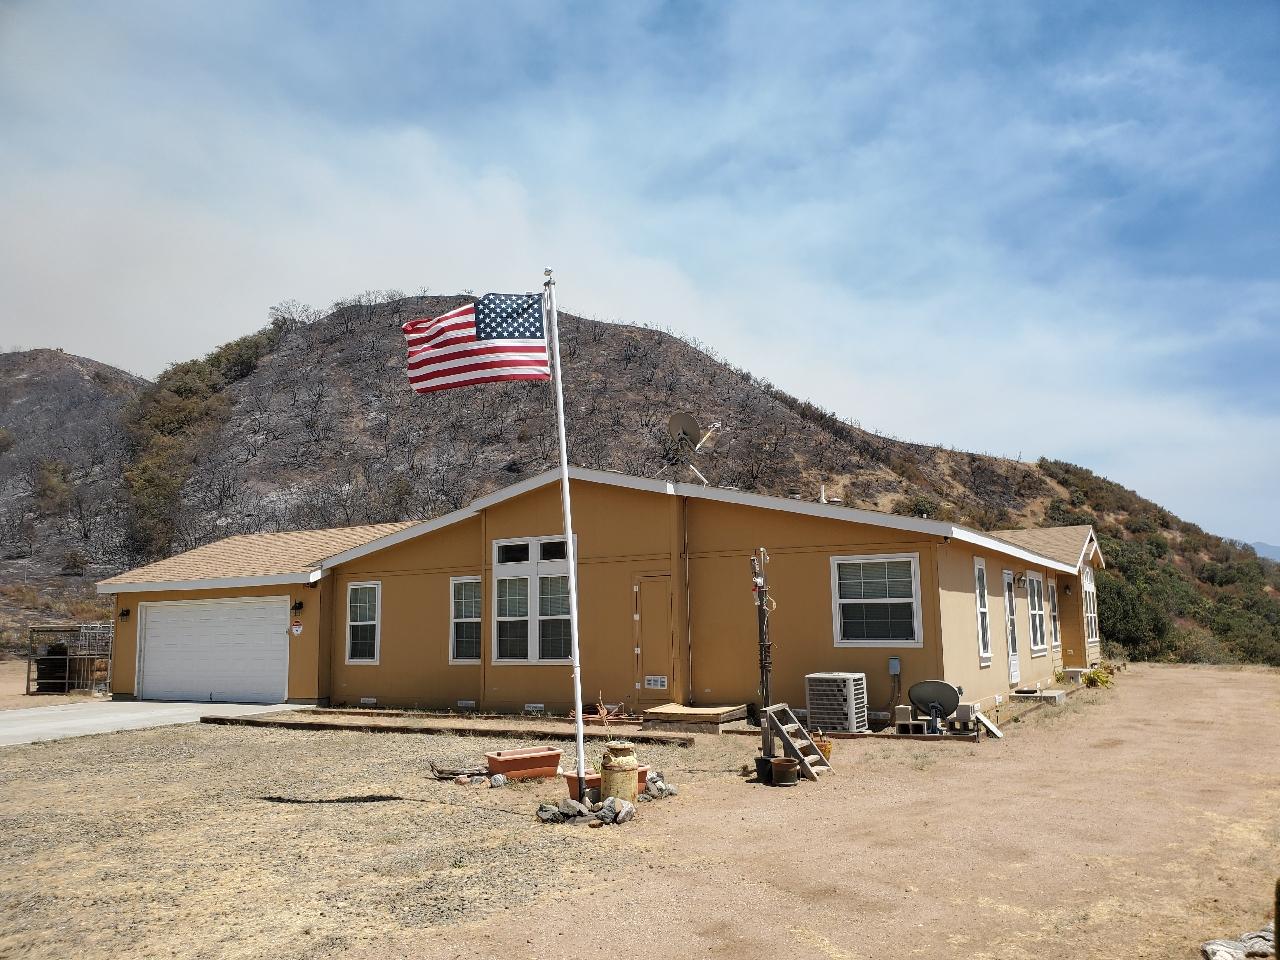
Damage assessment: no_damage